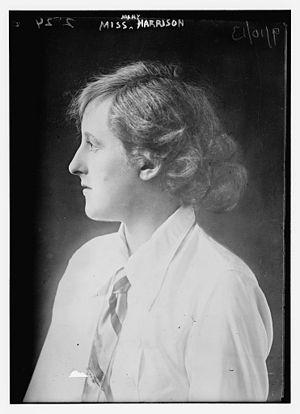
Mabel Harrison est une golfeuse irlandaise, gagnante du Irish Ladies 'Close Championship en 1910, 1911 et 1912. Certaines publications l'appellent par erreur Mary Harrison.